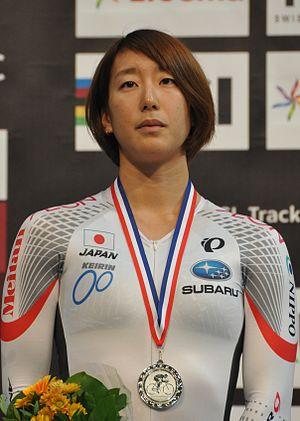
Minami Uwano est une coureuse cycliste japonaise. Elle est notamment médaillée d'argent de la course aux points aux championnats du monde de 2015.